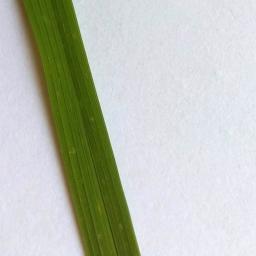
Label: Rice___Healthy